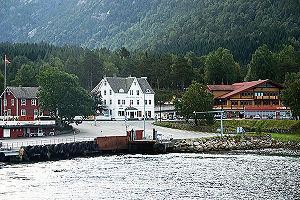
Kinsarvik
Kinsarvik, tidligere kommune, men i 1964 overført til Ullensvang kommune i Vestland fylke i Norge. I dag fungerer Kinsarvik som Ullensvangs administrationscentrum, beliggende på østsiden af Sørfjorden, ca. 40 km nord for Odda. Kinsarvik har 510 indbyggere. Statens kartverk har et kontor i Kinsarvik med ca. 50 ansatte.